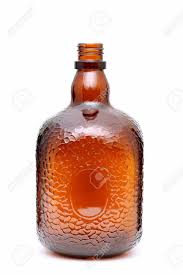
Waste category: glass